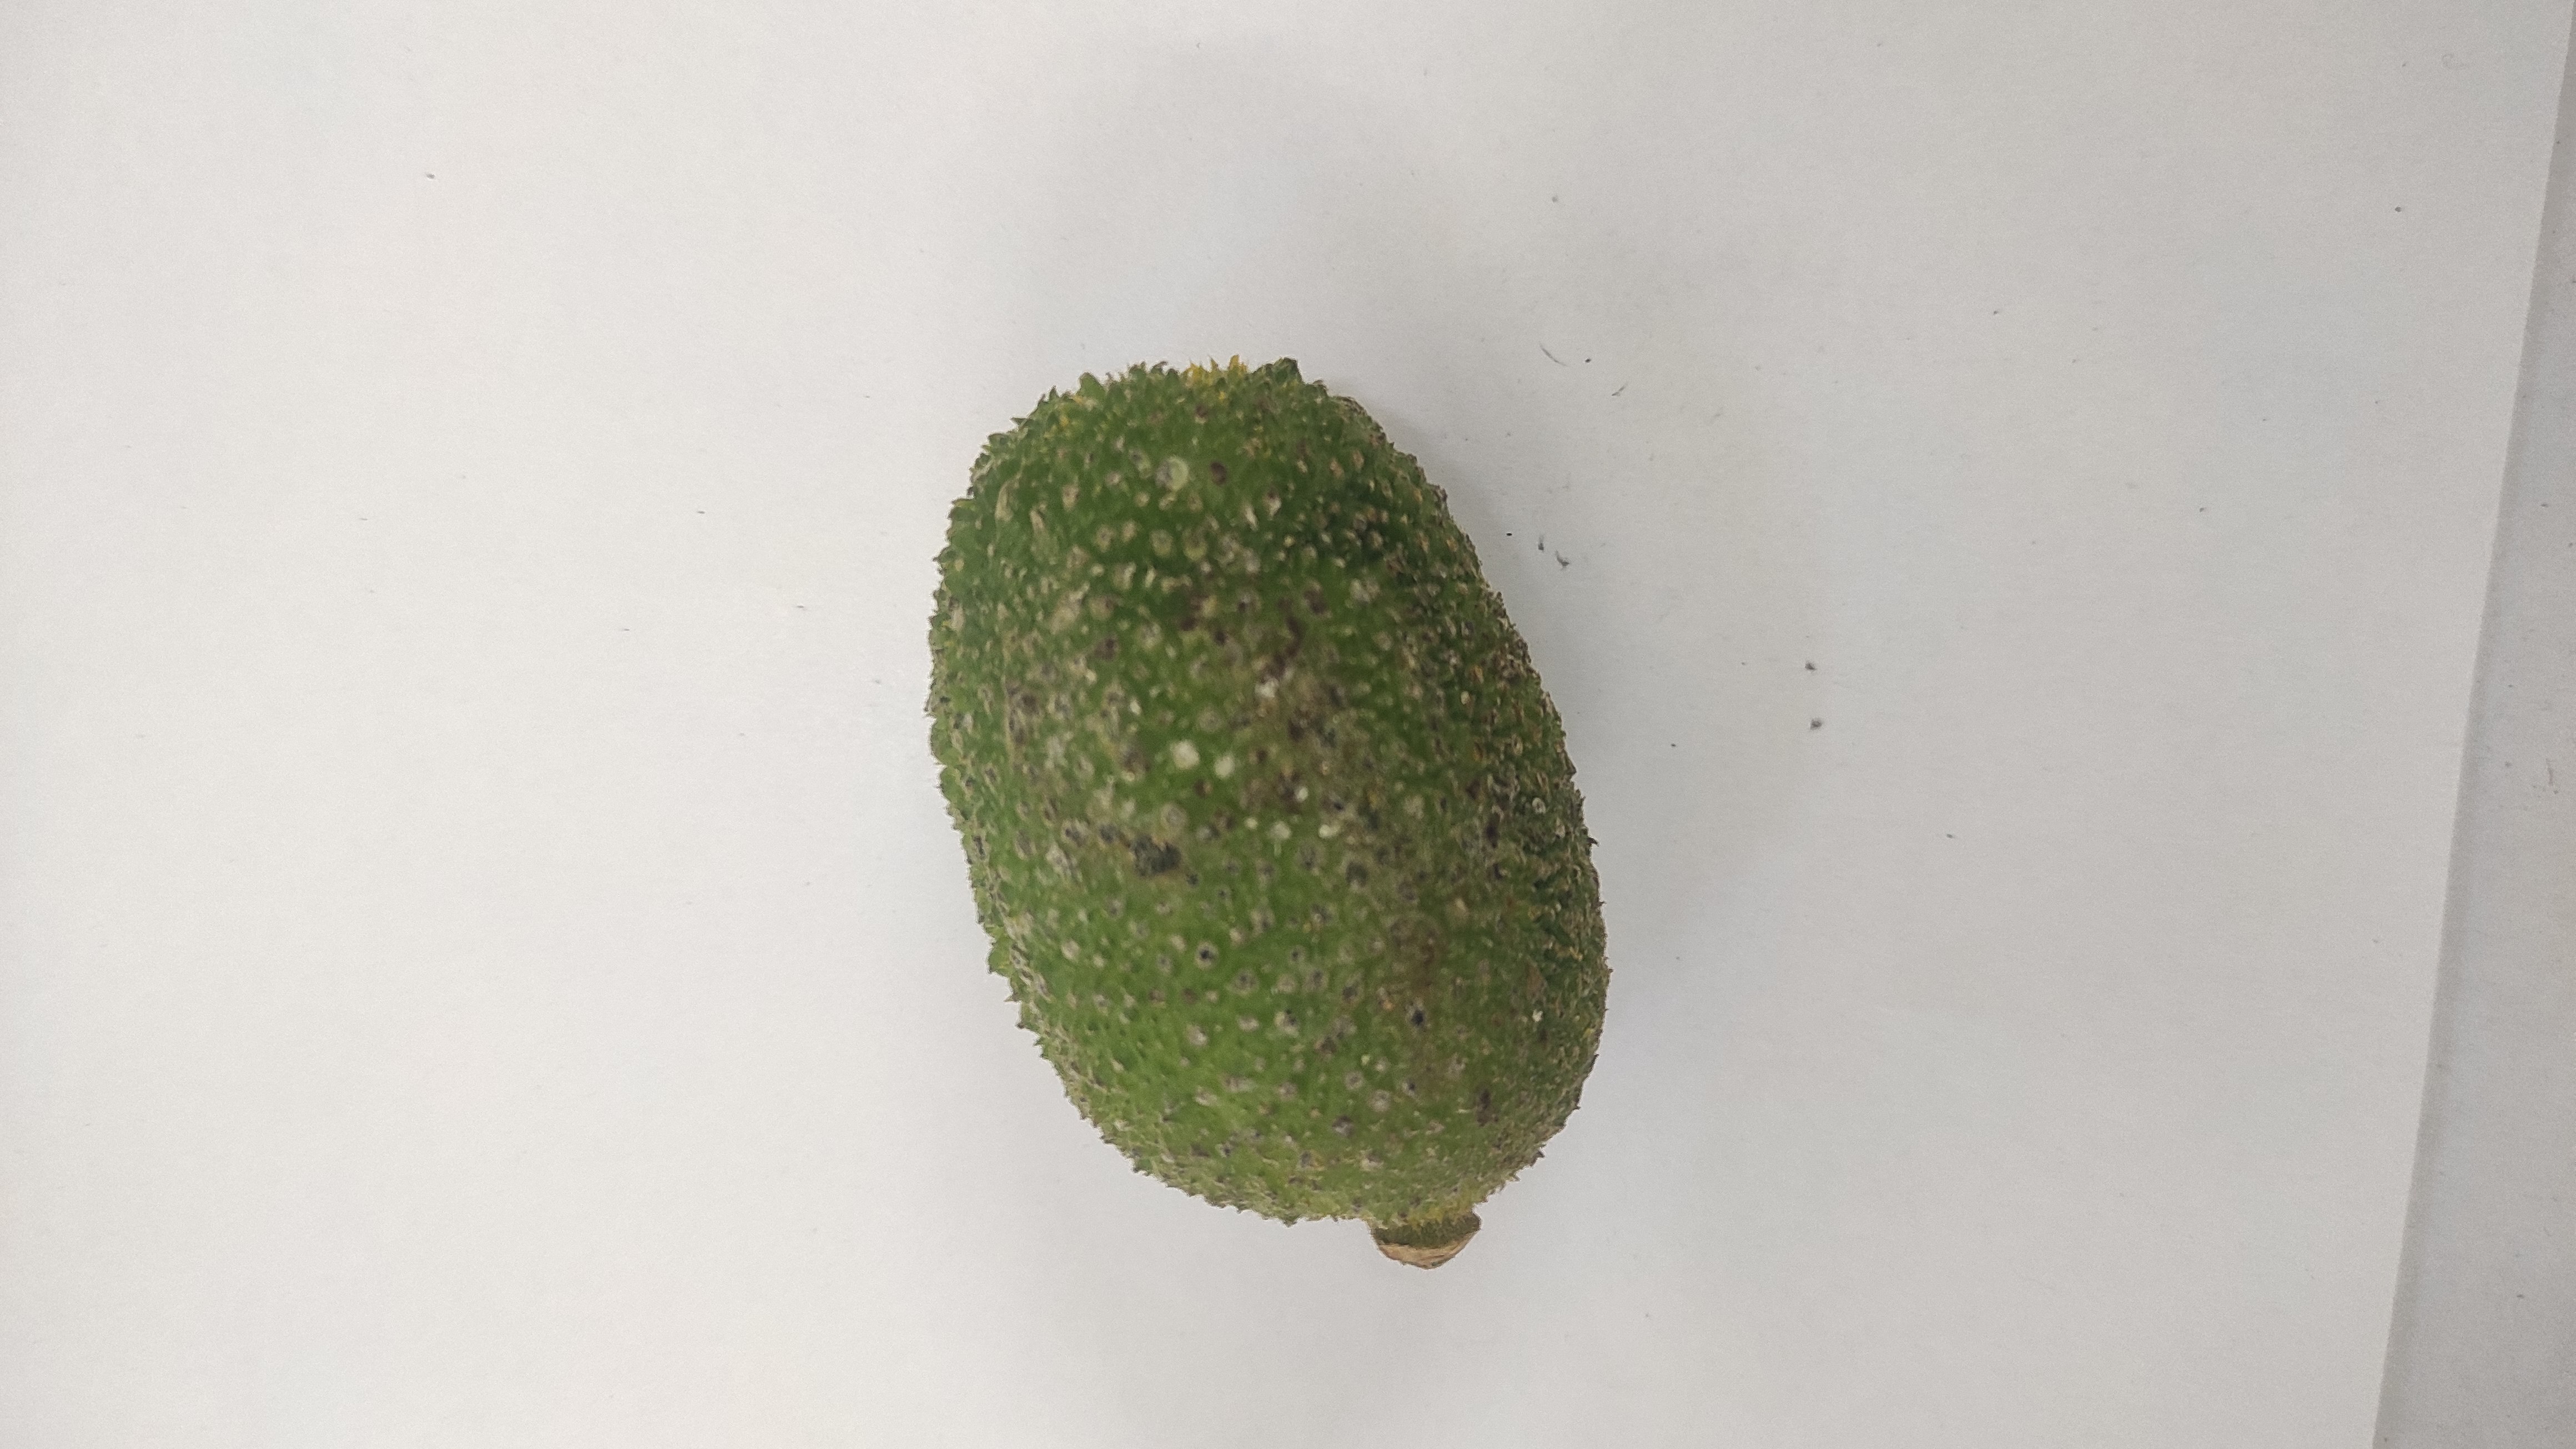
Crop: Spiny Gourd
Condition: Severely Damaged